History of the Jews in Greater Cleveland

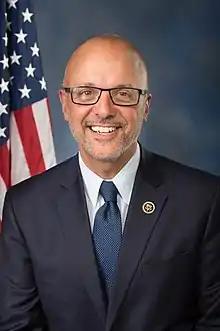
Ted Deutch, former congressman from Florida and CEO of American Jewish Committee, who formerly lived in Cleveland

Greater Cleveland is home to one of the largest Former Soviet Union-Jewish populations in the U.S., after New York City. It is estimated that 10,000–15,000 Jews from the former Soviet Union reside in Greater Cleveland, most of whom live in Mayfield Heights, Solon, Beachwood, and Orange. Almost all Soviet immigrants to the U.S. (1970's-early 2000's) are Jewish. Cleveland is also home to Jewish owned Russian grocery stores, the largest being Yeleseyevsky Deli, as well as hundreds of FSU-Jewish owned and Russian speaking businesses such as restaurants, retail stores, jewelers, pharmacies, and private warehouses.